Mónica Palacios (politician)

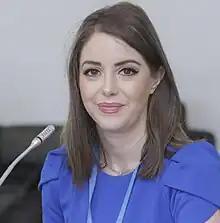
Mónica Palacios in 2021.

Mónica Estefanía Palacios Zambrano is an Ecuadorian politician who was elected to Ecuador's National Assembly for the Citizen Revolution Movement in 2021. She was re-elected in 2023.